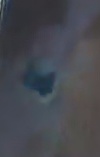
Face region: eyes (orbital_tightening_and_eye_area)
Pain indicator: moderately_present